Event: Nepal Earthquake
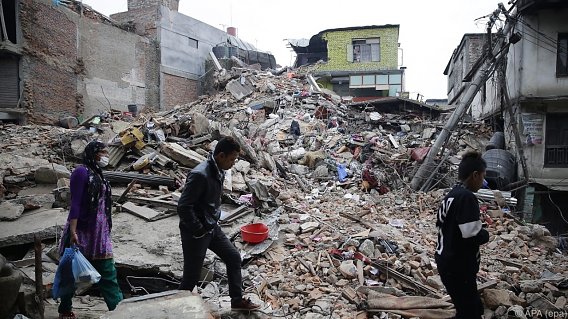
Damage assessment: damage